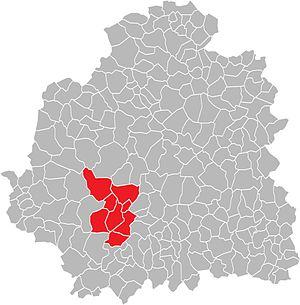
Carte des communes de l'Indre (36)
Le canton de Saint-Gaultier est un canton français situé dans le département de l'Indre, en région Centre-Val de Loire.